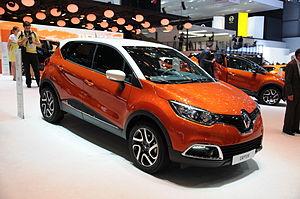
Salon international de l'automobile de Genève 2013
Valladolid est une commune et une ville du Nord-Ouest de l'Espagne, capitale de la province de Valladolid et de la communauté autonome de Castille-et-León. Elle est située à la confluence du Pisuerga et de l'Esgueva. Elle compte une population de 302 884 habitants en 2017, les Vallisolétans.
FASA-Renault est une filiale espagnole du constructeur automobile Renault. Au départ, la Fasa était une société à 85 % espagnole. Sa première usine située à Valladolid fabrique des automobiles 4 CV à partir de 1953, Dauphine à partir de 1959 et R4 à partir de 1963. FASA signifie « Fabrication d'automobiles société anonyme ».
La province de Valladolid est l'une des neuf provinces de la communauté autonome de Castille-et-León, dans le nord-ouest de l'Espagne. Elle compte une population de 520 716 habitants pour un total de 225 municipalités, une superficie de 8 110 km² et une densité de population de 64,19 hab/km². Sa capitale est la ville de Valladolid. Cette province se distingue par un des plus hauts indices de développement humain dans le monde, s'expliquant par le haut index atteint par le niveau d'éducation, un des meilleurs d'Espagne.